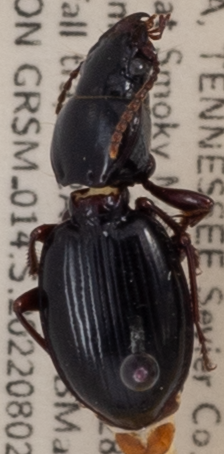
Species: Cyclotrachelus freitagi
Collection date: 2022-08-02
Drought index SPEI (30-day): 1.69
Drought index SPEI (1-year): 1.16
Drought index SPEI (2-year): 1.642